Naughty Marietta (operetta)

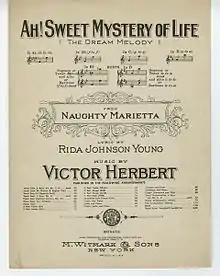
Sheet music cover to "Ah! Sweet Mystery of Life"

Captain Dick Warrington and Sir Harry Blake lead a band of locals into the square vowing to capture Bras Pique ("Tramp, Tramp, Tramp"). Lieutenant Governor Grandet holds them off to assist Étienne's scheme to establish a breakaway Louisiana dictatorship under his own command. Captain Dick's men are also excited about the arrival of marriageable casquette girls that the King of France has sent ("Taisez-Vous"). Plain-looking Lizette latches on to the boastful Simon O'Hara, Captain Dick's Jewish servant.